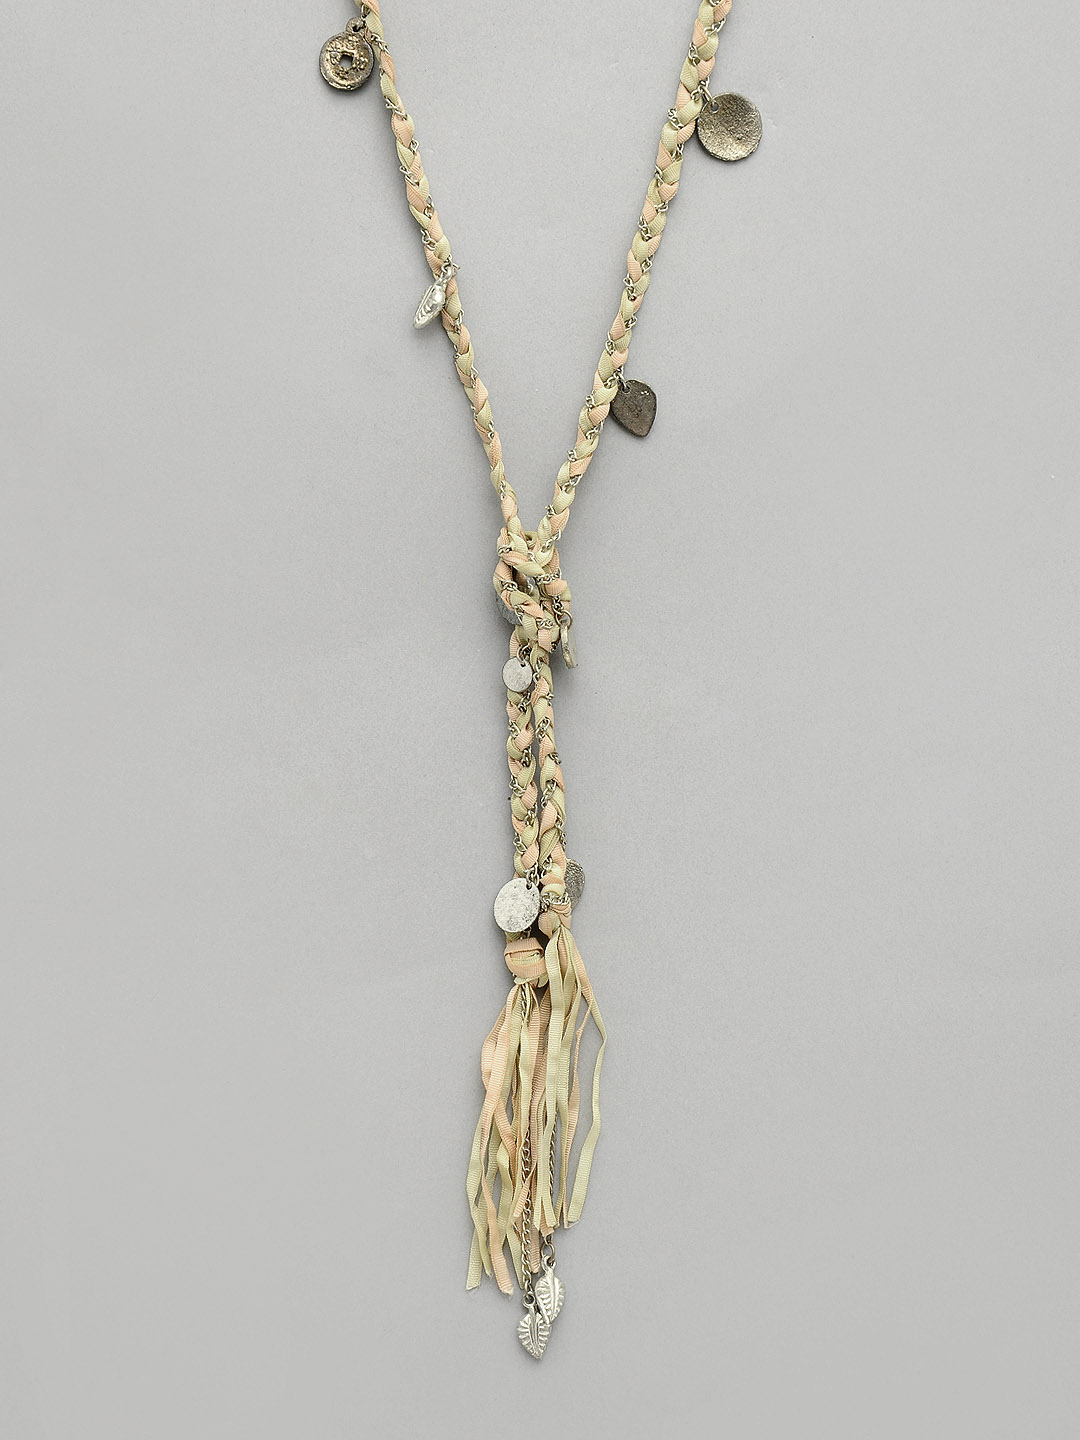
Adrika Women Beige & Pink Necklace
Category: Accessories / Jewellery / Necklace and Chains
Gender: Women
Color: Beige
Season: Winter 2015
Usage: Casual